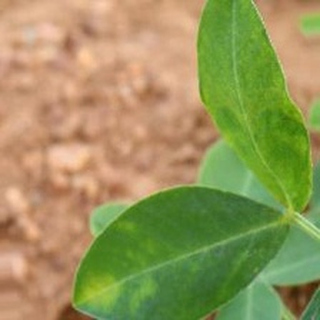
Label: healthy_groundnut